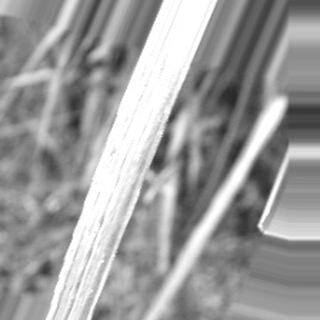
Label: sugarcane_bacterial_blight